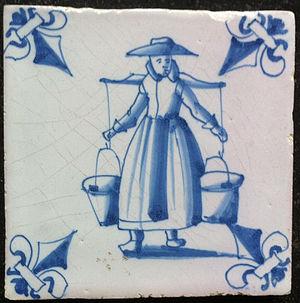
En construction, un carreau, éventuellement suivi d'un nom de matière, désigne un élément carré ou parallélépipédique employé dans différents domaines. Les carreaux employés pour le pavement ou le carrelage sont des éléments en pierre naturelle ou artificielle. Les carreaux de céramique deviennent un support à l'ornementation prisé de beaucoup de cultures et de pays.